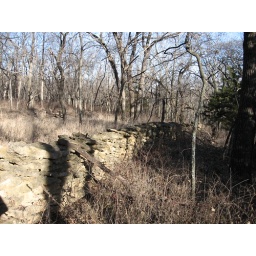
hundred-year-old rock wall on east property line in back woods